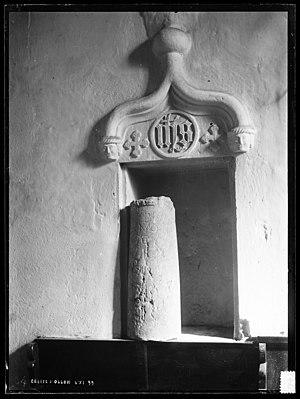
Ollon est une commune suisse du canton de Vaud située dans le district d'Aigle, dans le Chablais vaudois.